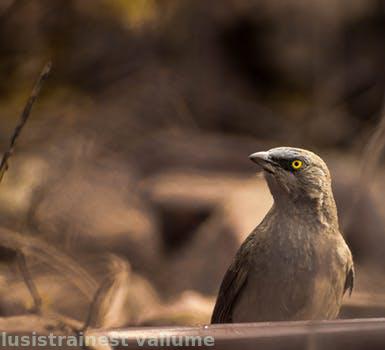
Label: Watermark